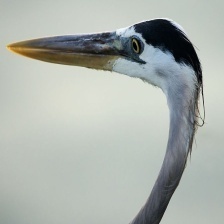
Species: BLUE HERON
Scientific name: ARDEA HERODIAS
ImageNet parent category: little_blue_heron